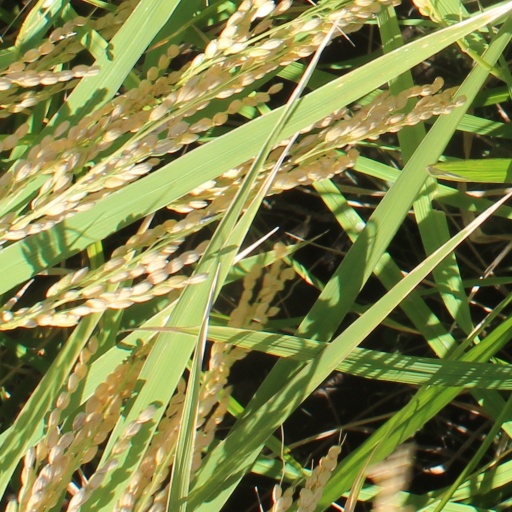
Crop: rice